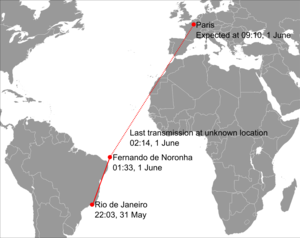
Version anglais du plan de vol du vol Air France 447 du 31 mai 2009.